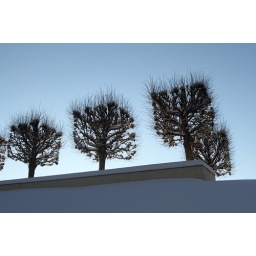
Square trees against the sky